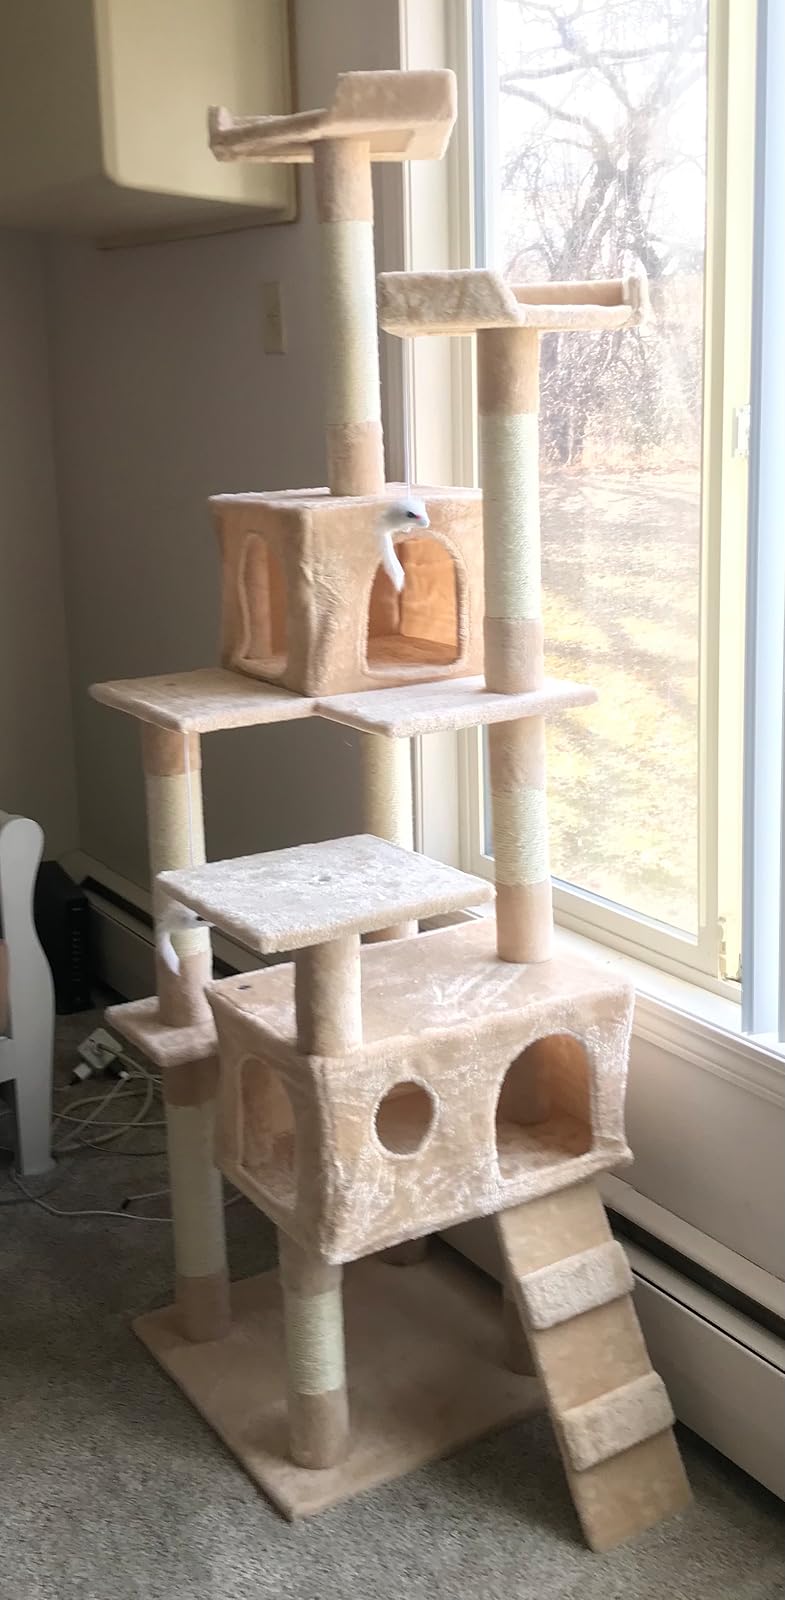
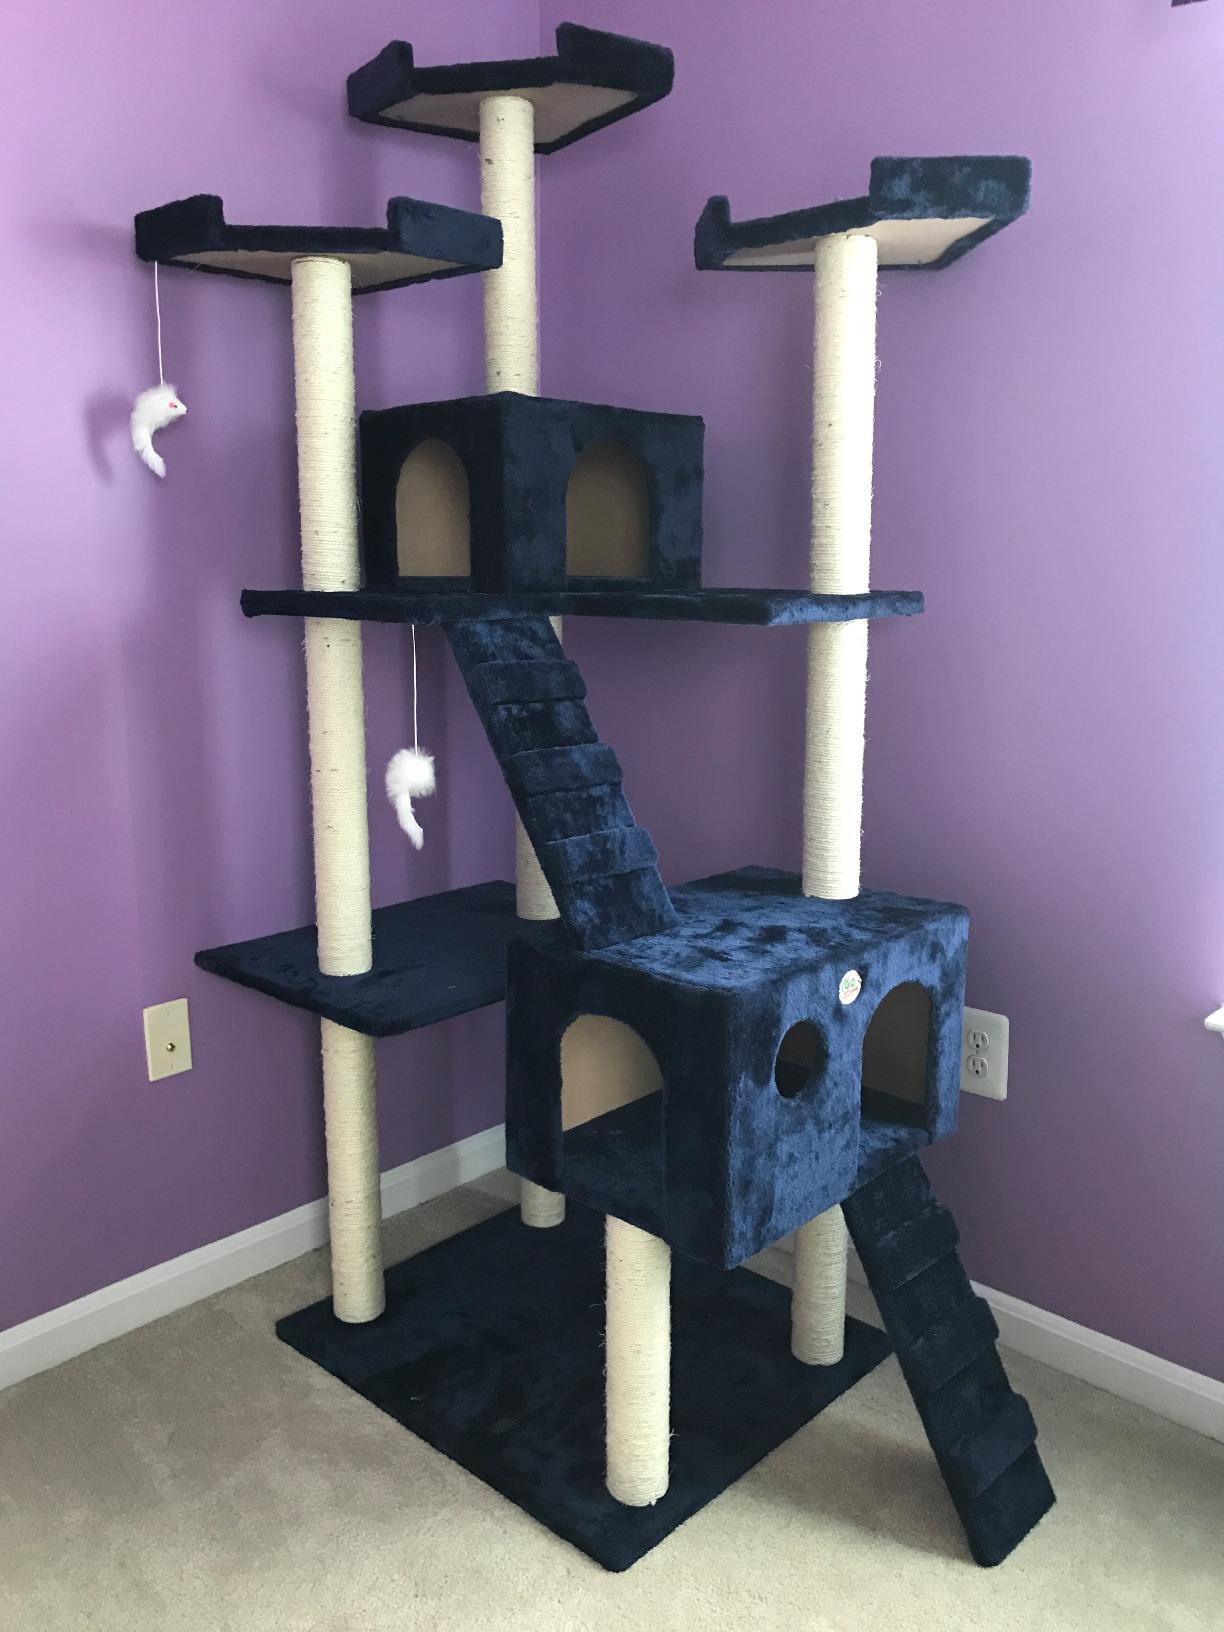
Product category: items_cat tree
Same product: no